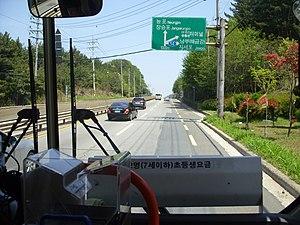
La Corée du Sud possède différents types de moyens de transport :